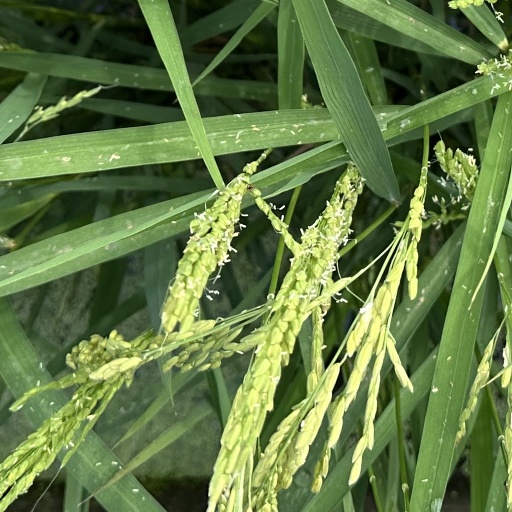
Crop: rice